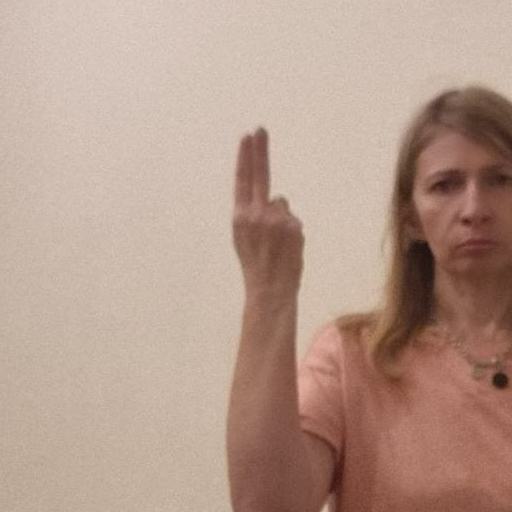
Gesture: two_up_inverted